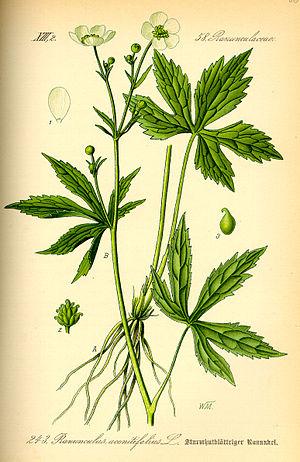
Renoncule à feuilles d'aconit, Bouton d'argent
La Renoncule à feuilles d'aconit est une espèce de plantes herbacées vivaces de la famille des Ranunculaceae.